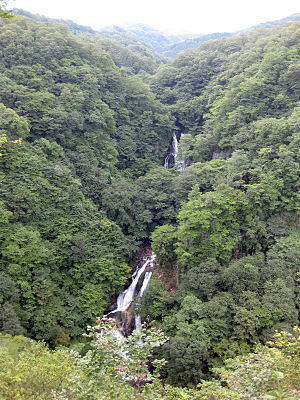
100 vandfald i Japan / Galleri
100 vandfald i Japan er en liste over vandfald i Japan, der blev udarbejdet i 1990 af det japanske miljøministerie.